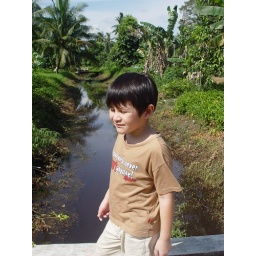
A water way, right in front of mum's house